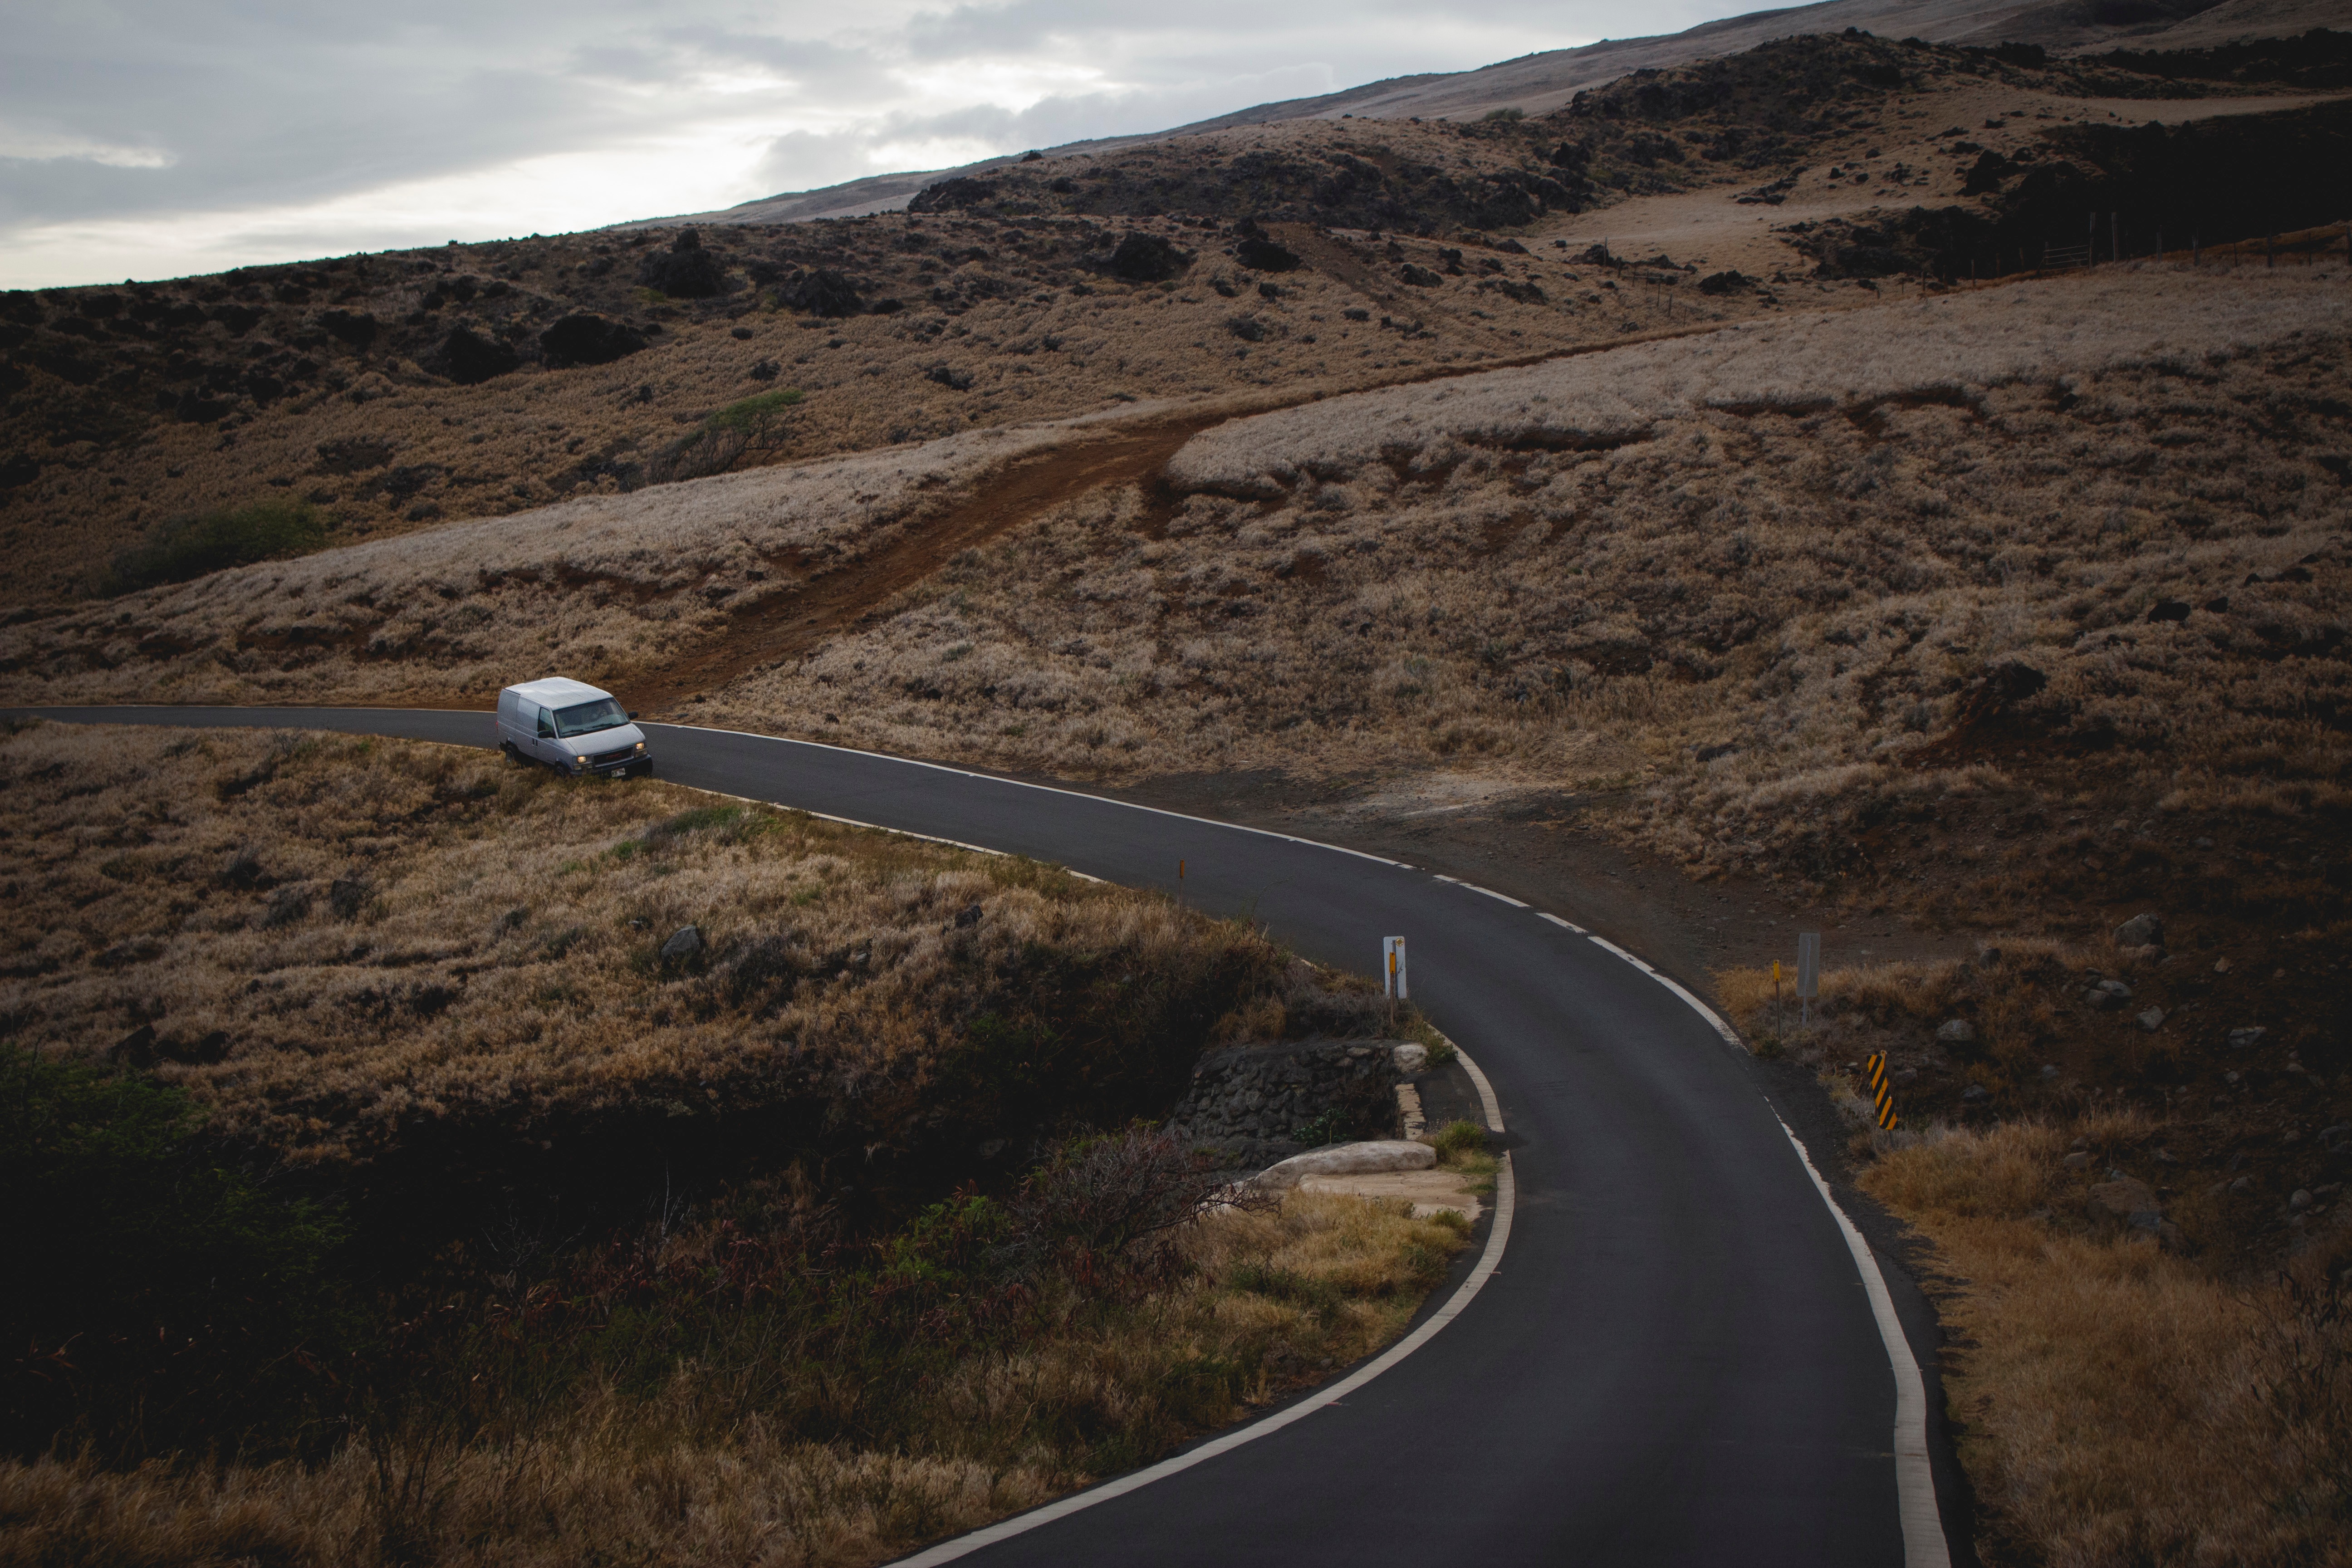
landscape, road, highway, soil, reservoir, infrastructure, aerial photography, mountain pass, controlled access highway